Lawson Adit

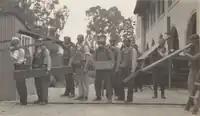
Berkeley School of Mining students at the entrance to Lawson Adit in 1918 during a mine rescue drill. One of the men is carrying a box from the Hercules Powder Company.

Between 1919 and 1930 the adit was used to give mining and metallurgy students hands-on training, specifically to provide "sound, practical training in drilling, drifting, blasting, timbering, and mine surveying." This training included instruction in the use of dynamite as well as the extraction of precious metals and practice and demonstration of rescuing techniques.